Energy release rate (fracture mechanics)

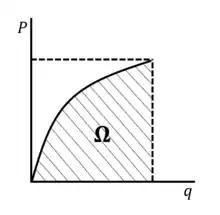
Plot of Load vs. Displacement

The energy release rate formula_1 is defined as the instantaneous loss of total potential energy formula_3 per unit crack growth area formula_4,